List of tidal barrages

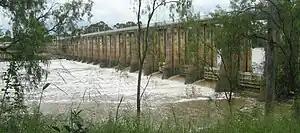
A barrage in Rockhampton

A tidal barrage is an artificial obstruction at the mouth of a tidal watercourse, in contrast to a normal barrage along a river's inland course.